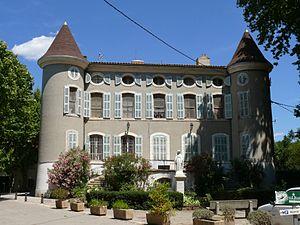
Le château du domaine diocésain de La Castille à Solliès-Ville (Var, Provence-Alpes-Côte d'Azur, France).
Solliès-Ville est une commune française située dans le département du Var, en région Provence-Alpes-Côte d'Azur.